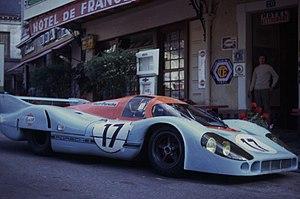
Joseph Siffert, couramment appelé Jo Siffert dans le milieu automobile et Seppi par ses compatriotes, est un pilote automobile suisse.